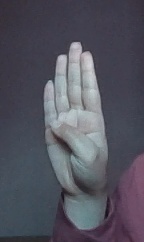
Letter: kaaf